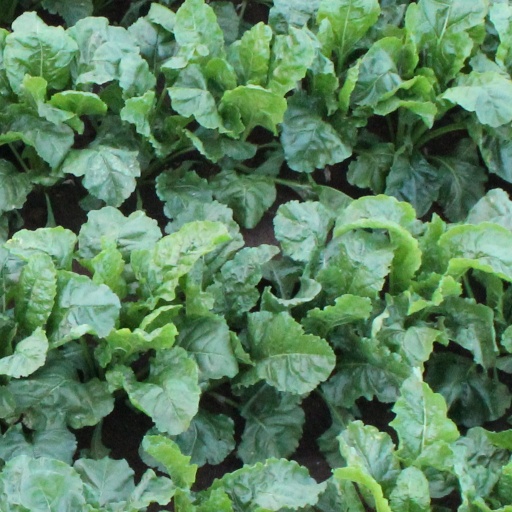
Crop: sugar beet